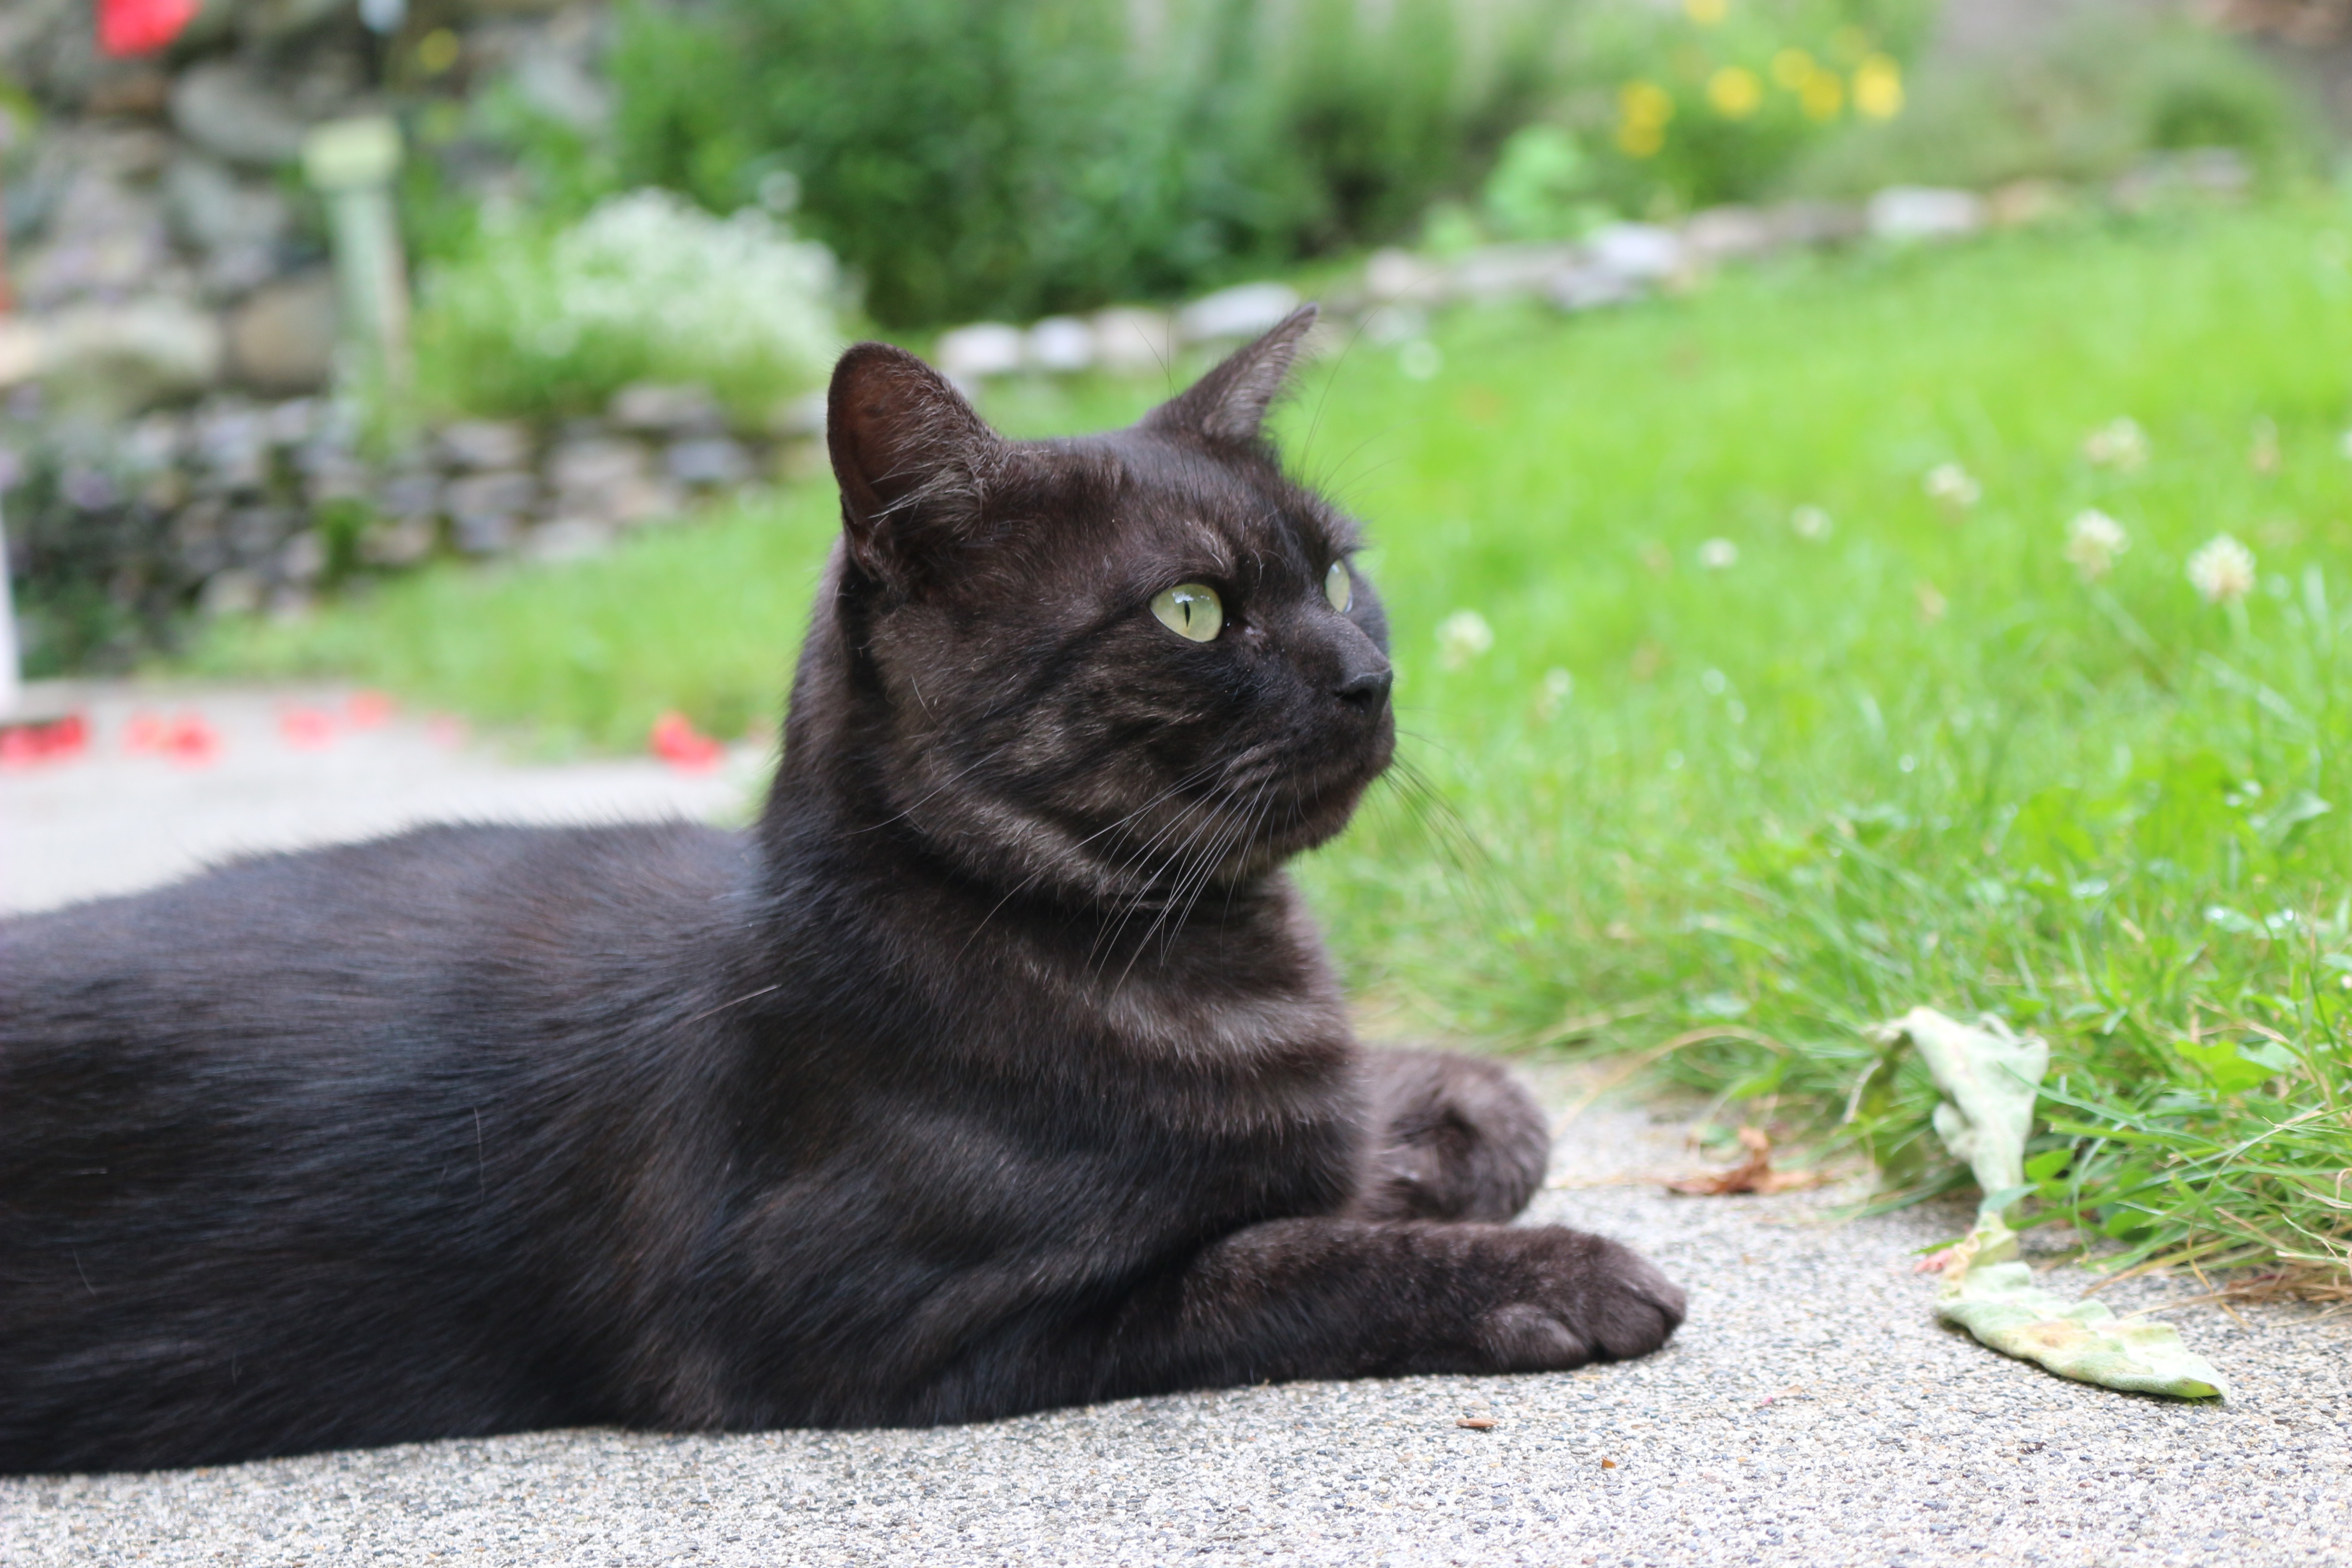
pet, cat, feline, calm, mammal, black cat, fauna, domestic animal, whiskers, look, vertebrate, cat lying, small to medium sized cats, cat like mammal, carnivoran, dog breed group, nebelung, domestic short haired cat